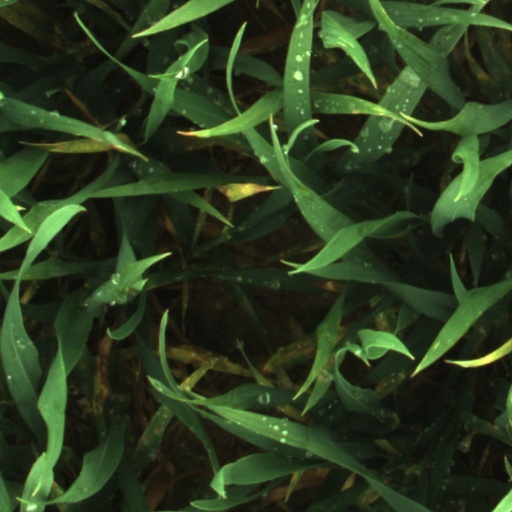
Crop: wheat